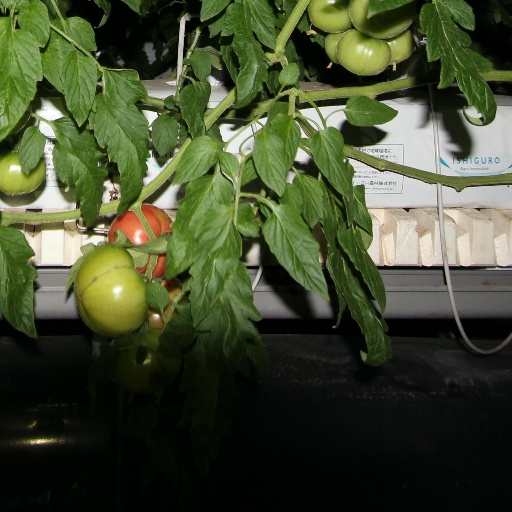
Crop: tomato